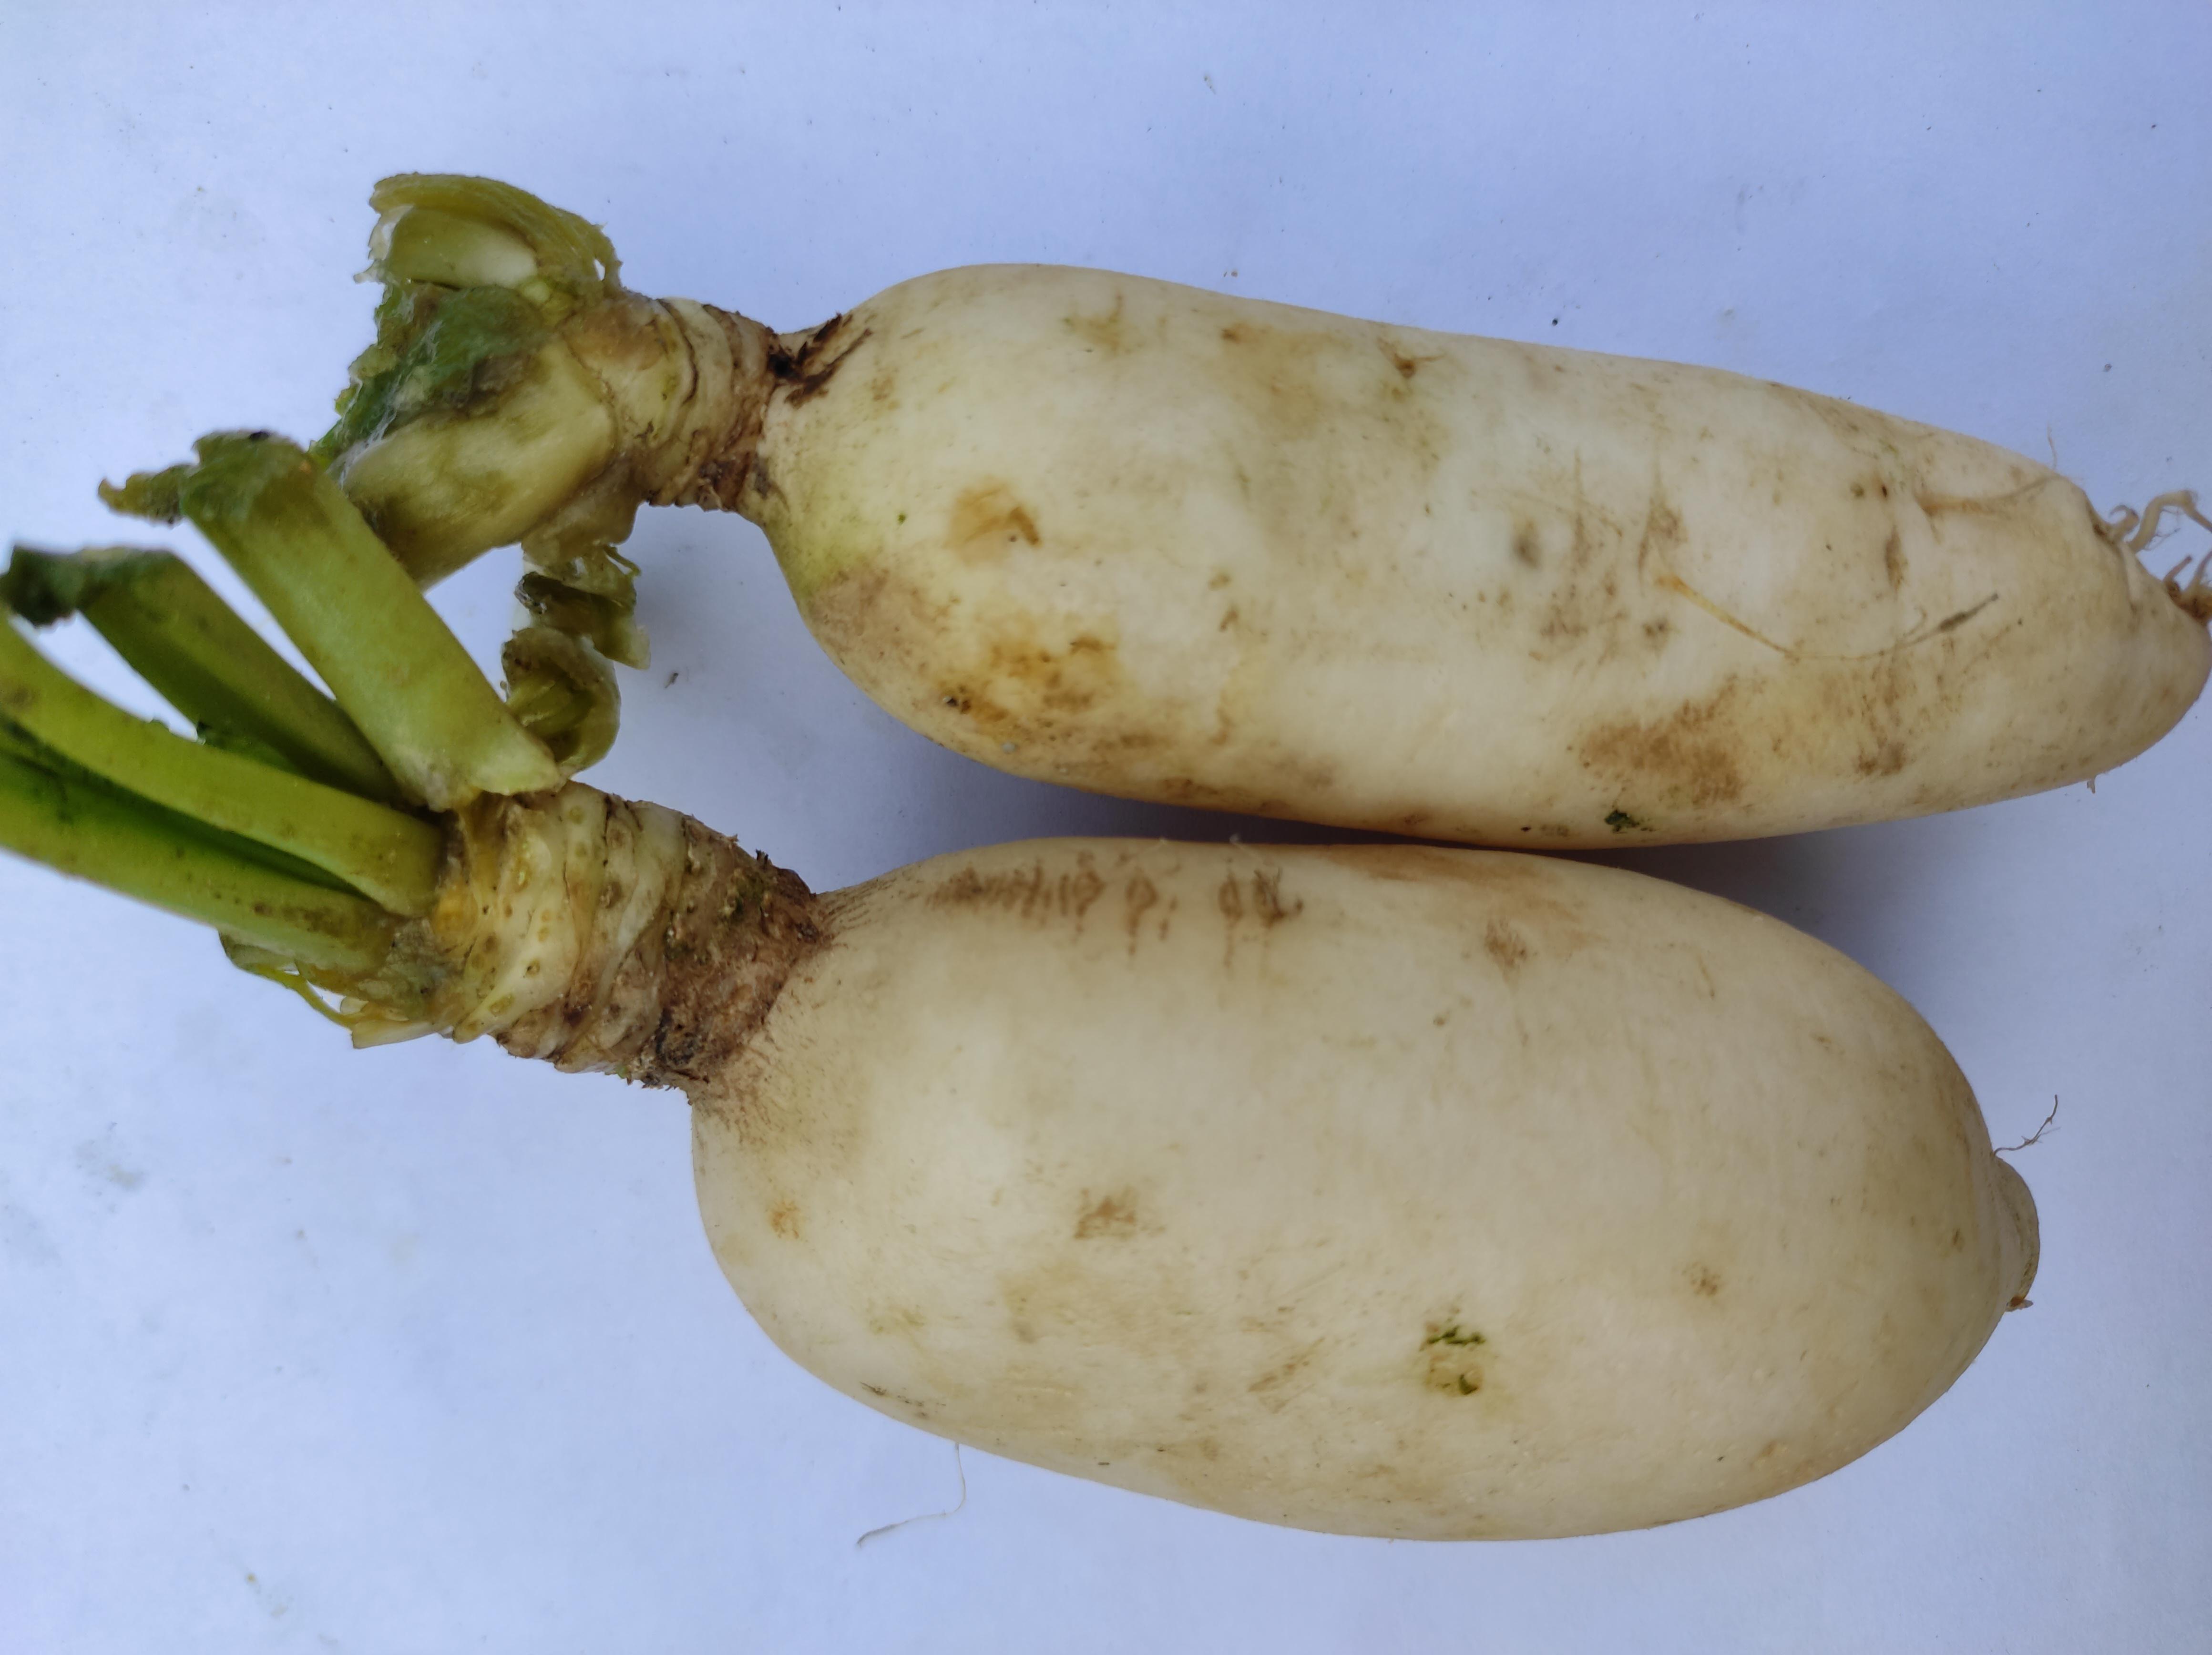
Label: Radish